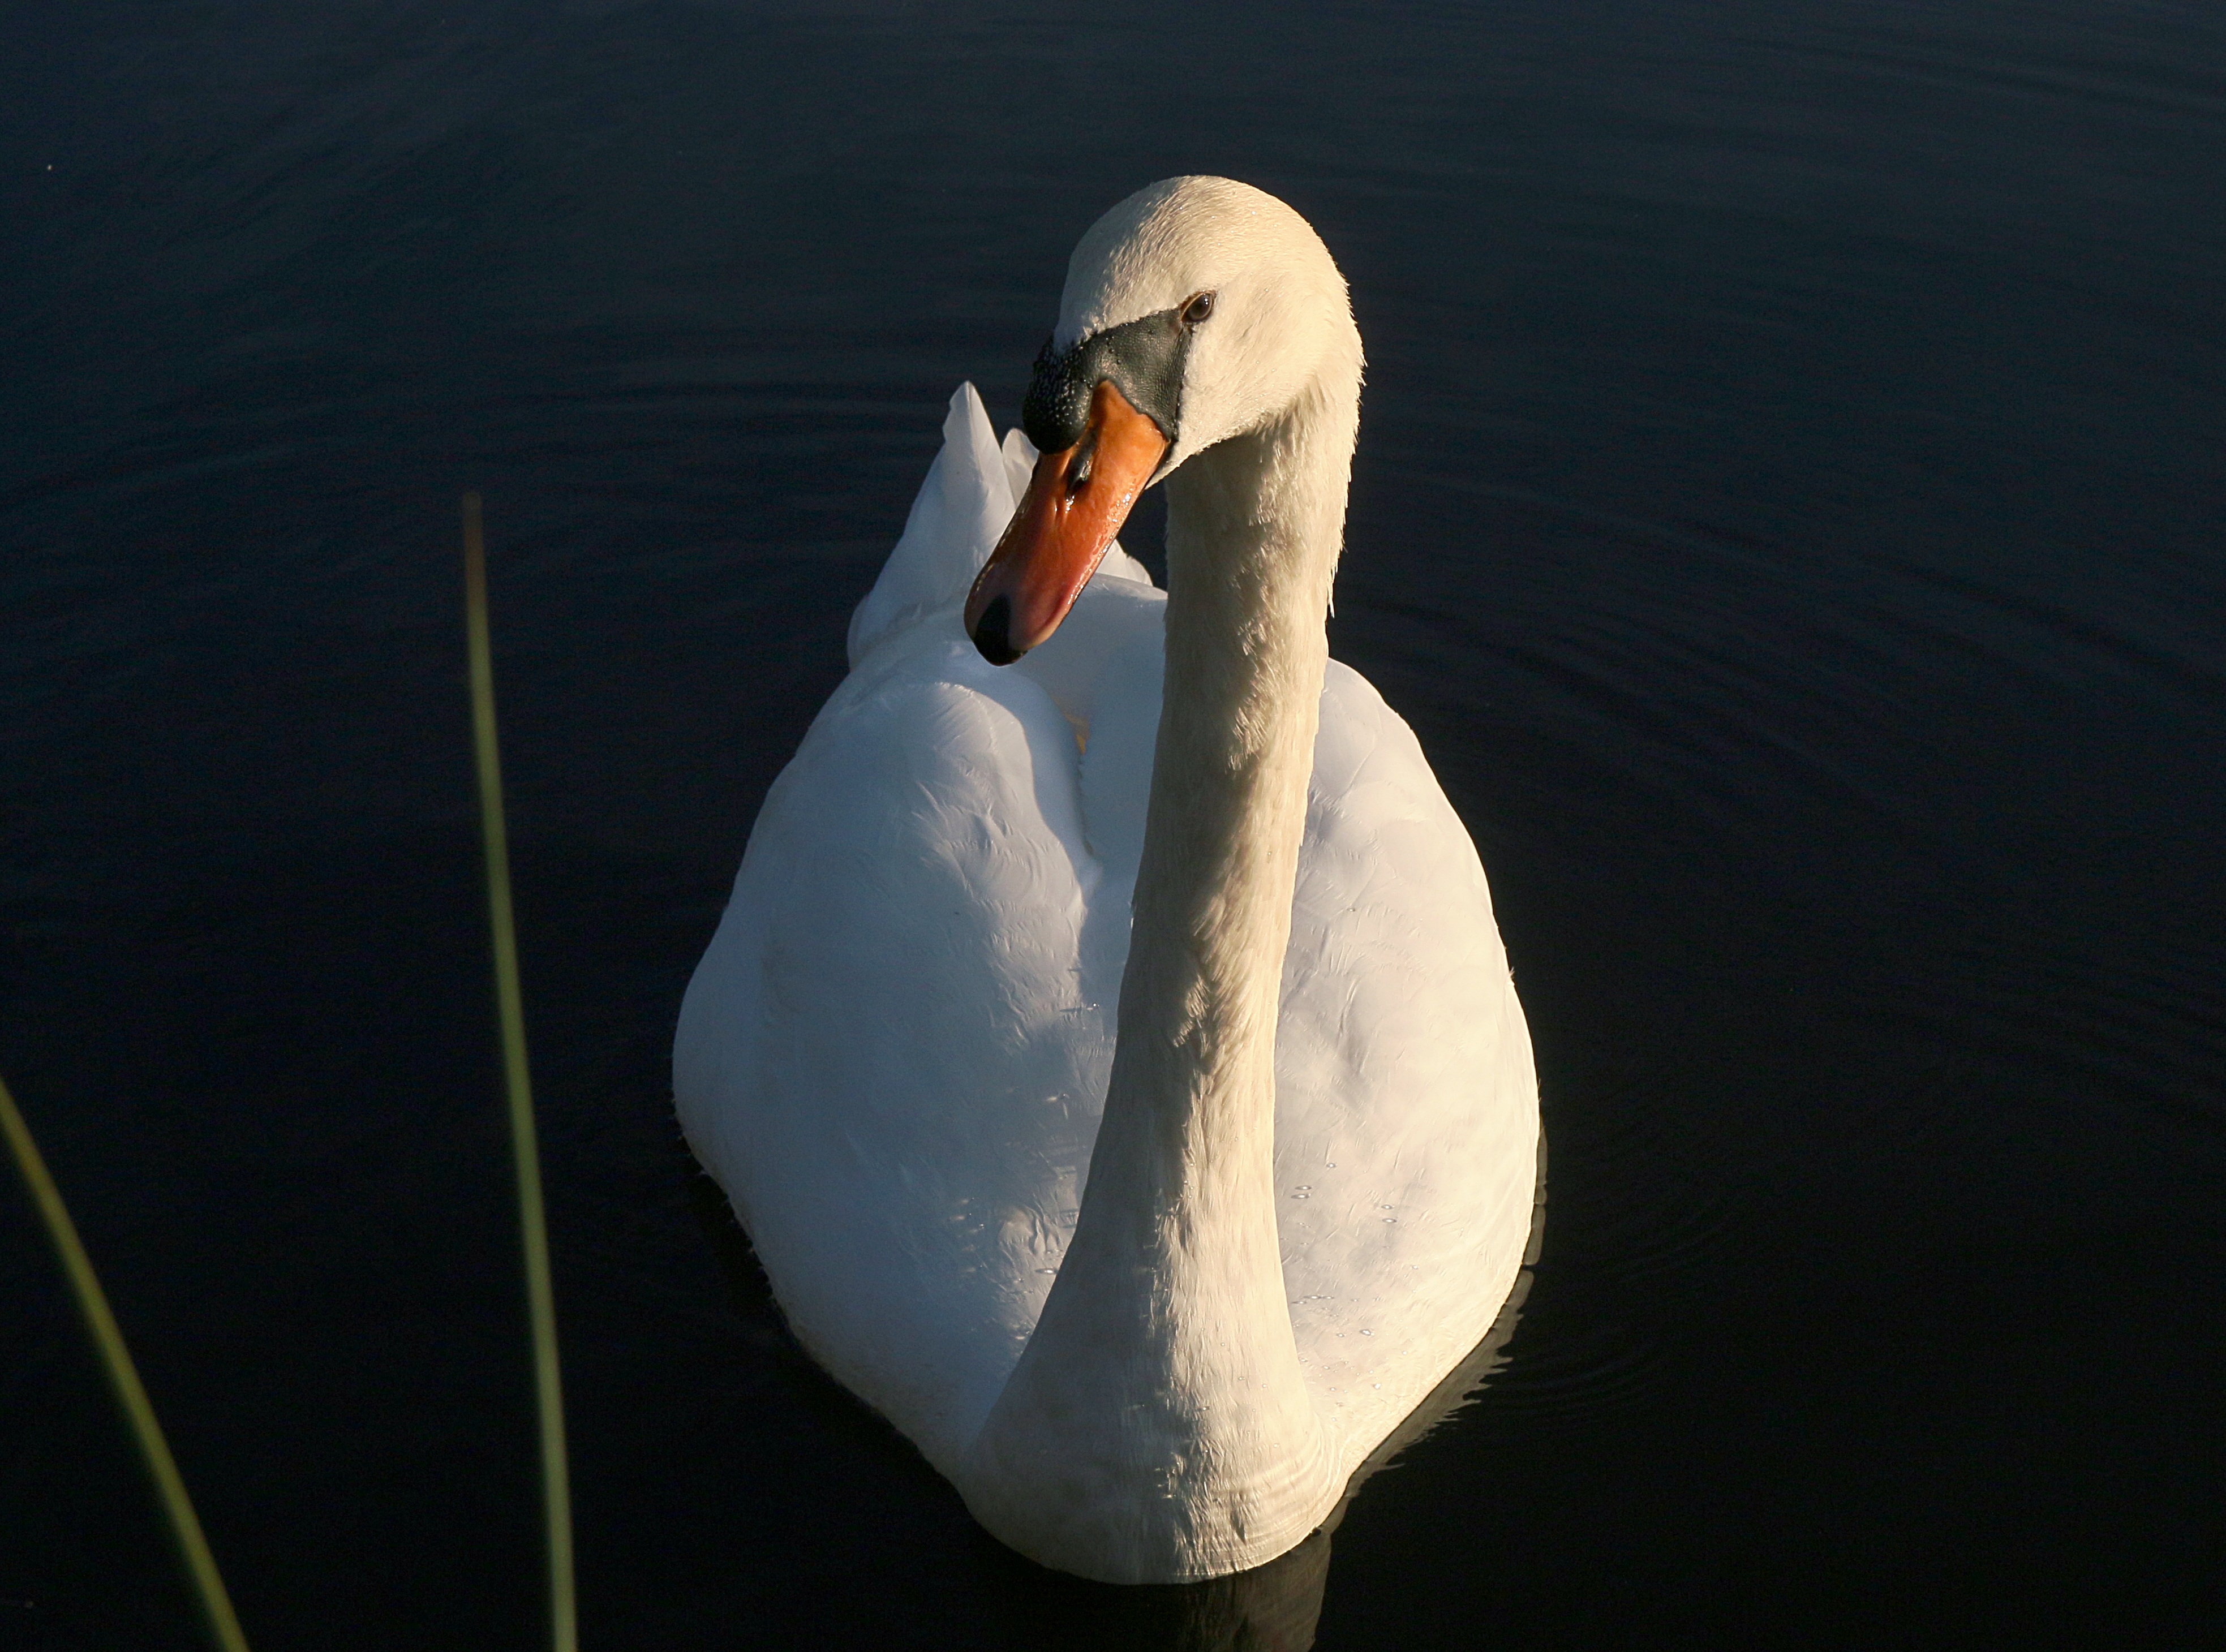
water, bird, wing, white, animal, dark, pond, reflection, beak, majestic, swan, animals, vertebrate, waterfowl, water bird, ducks geese and swans